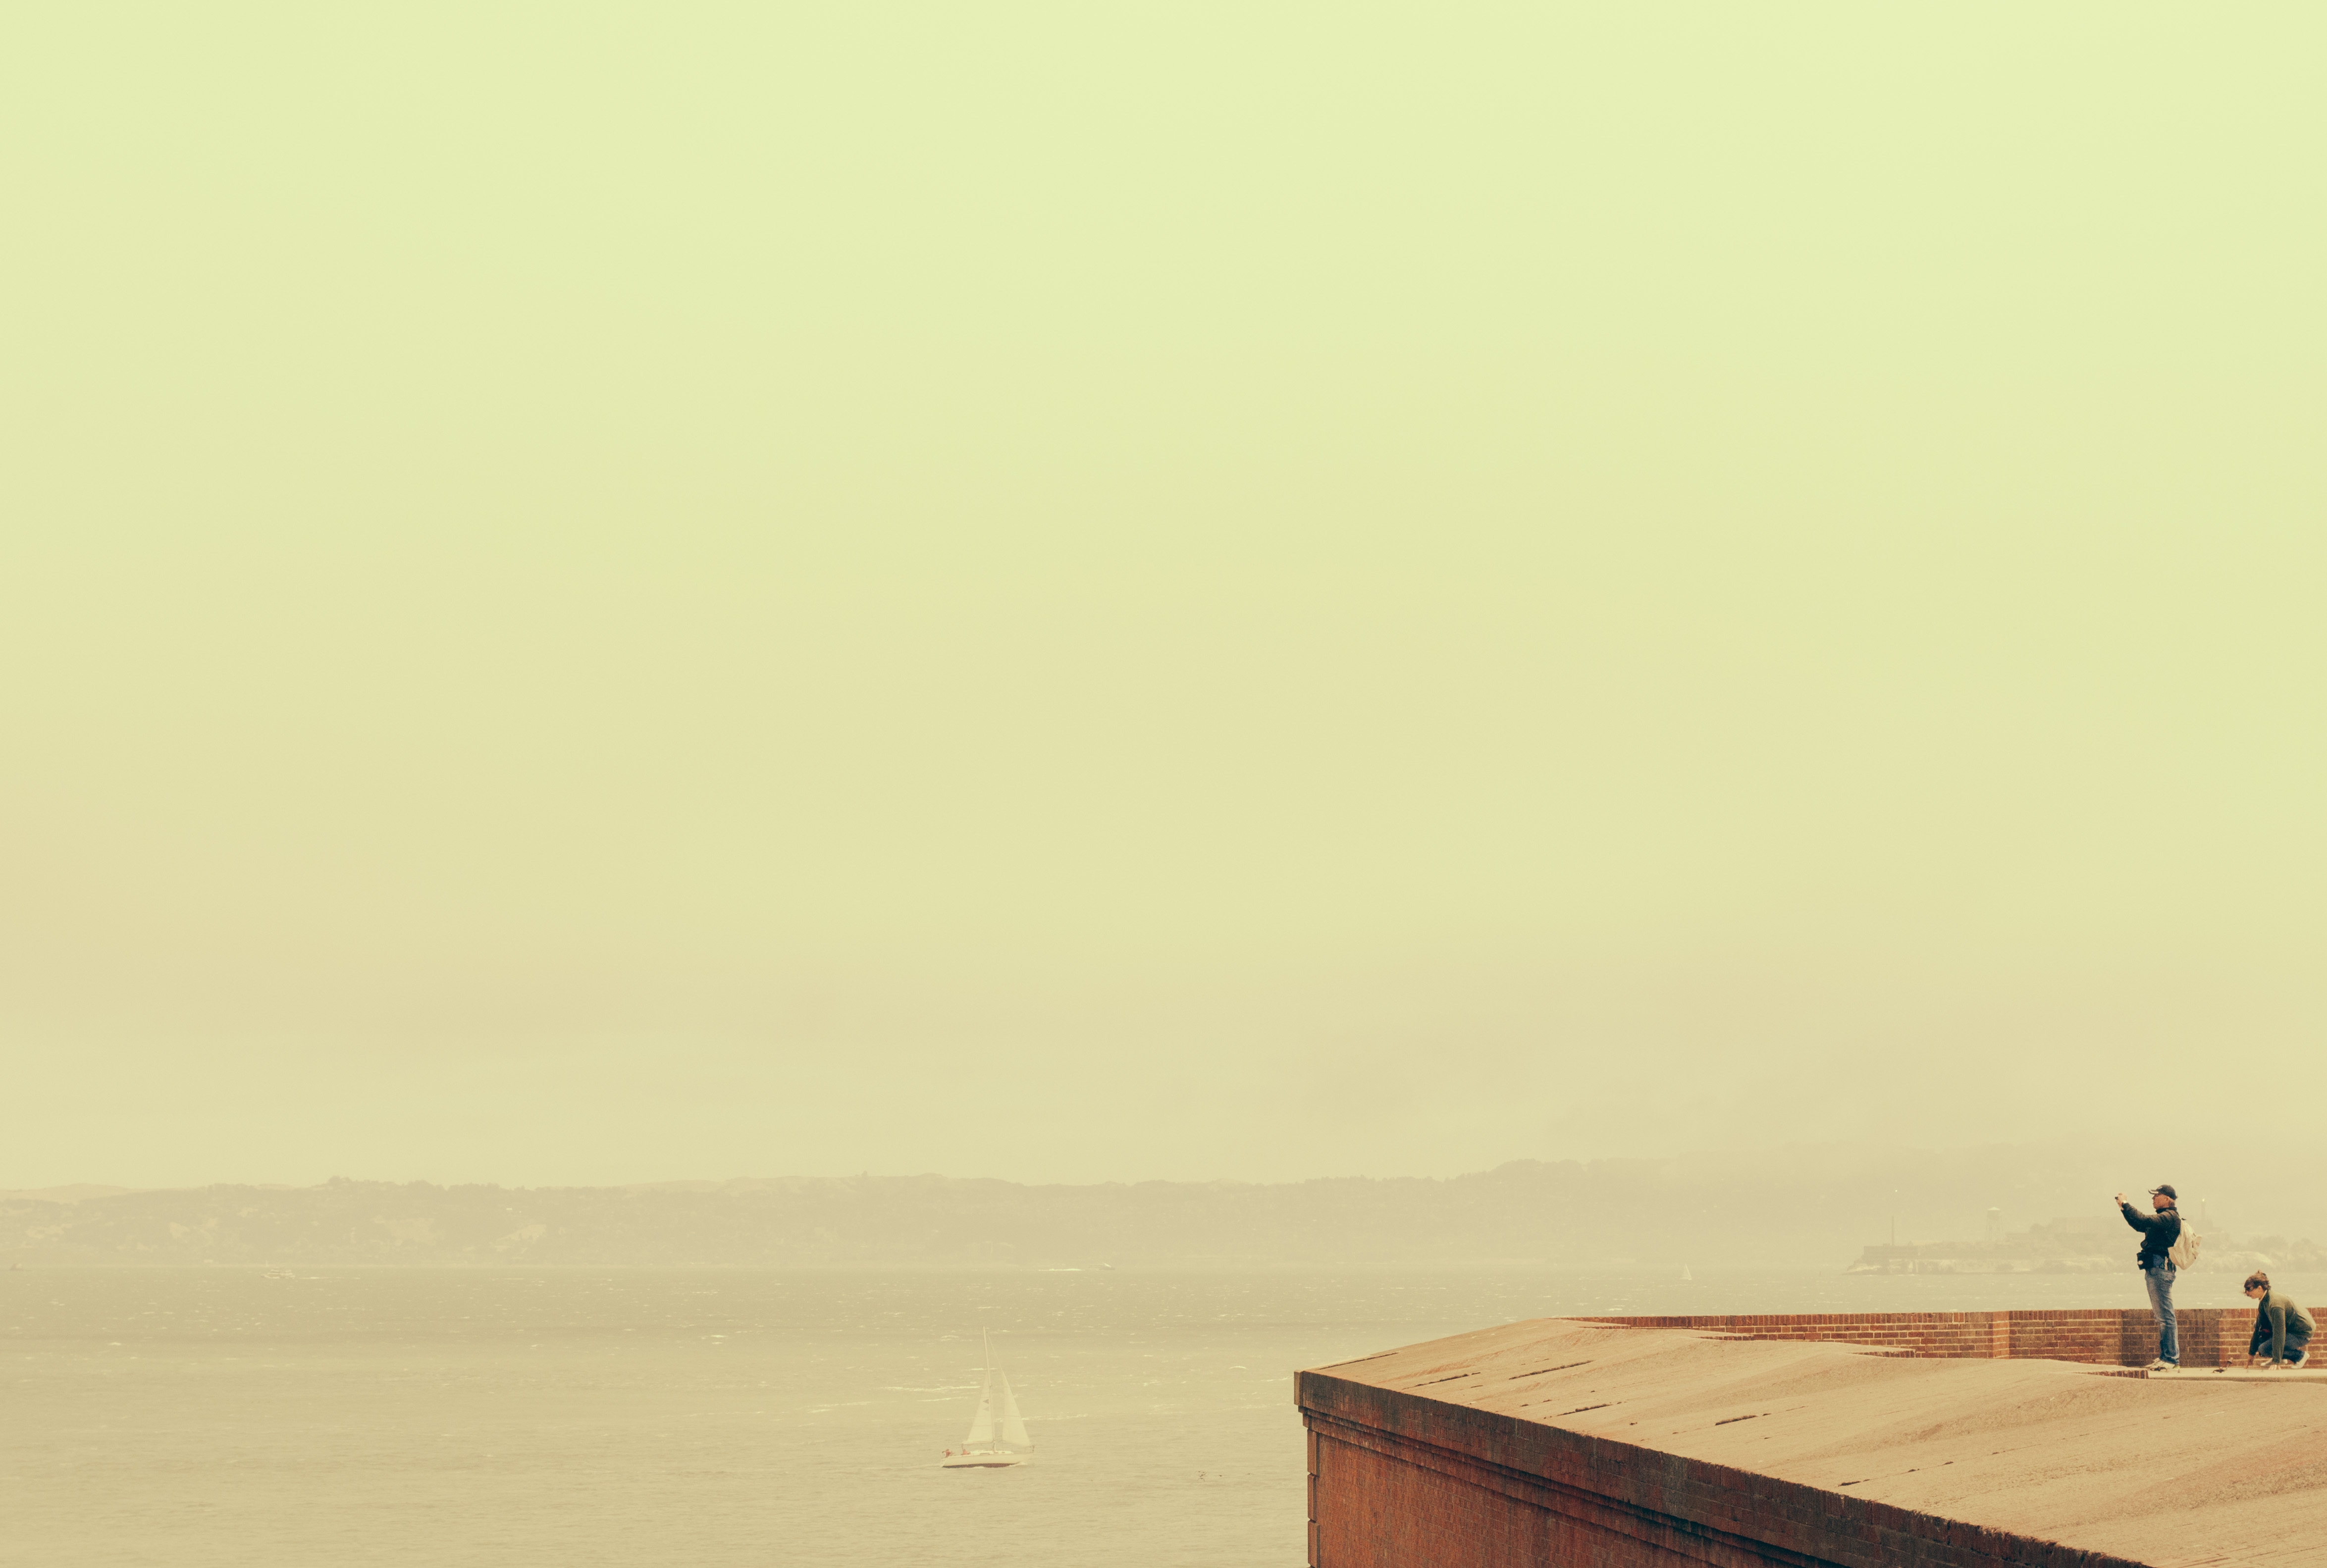
beach, sea, coast, sand, ocean, horizon, fog, morning, lake, sailboat, viewing platform, natural environment, atmospheric phenomenon